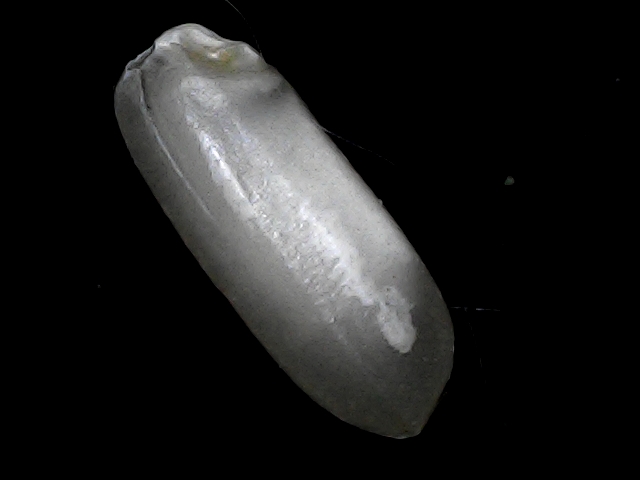
Rice variety: BRRI74